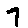
Label: 7